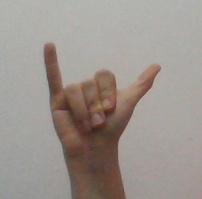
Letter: ya